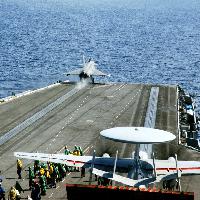
Weather: sun or clear